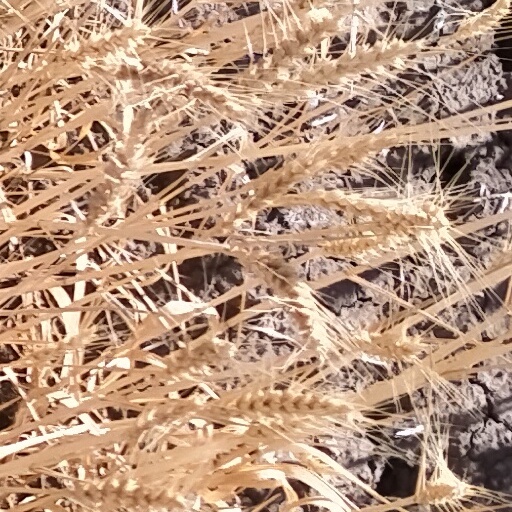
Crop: wheat